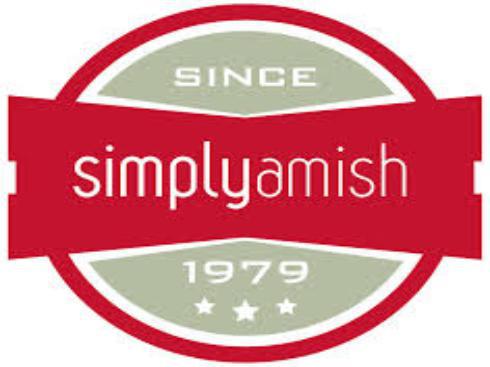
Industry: Necessities